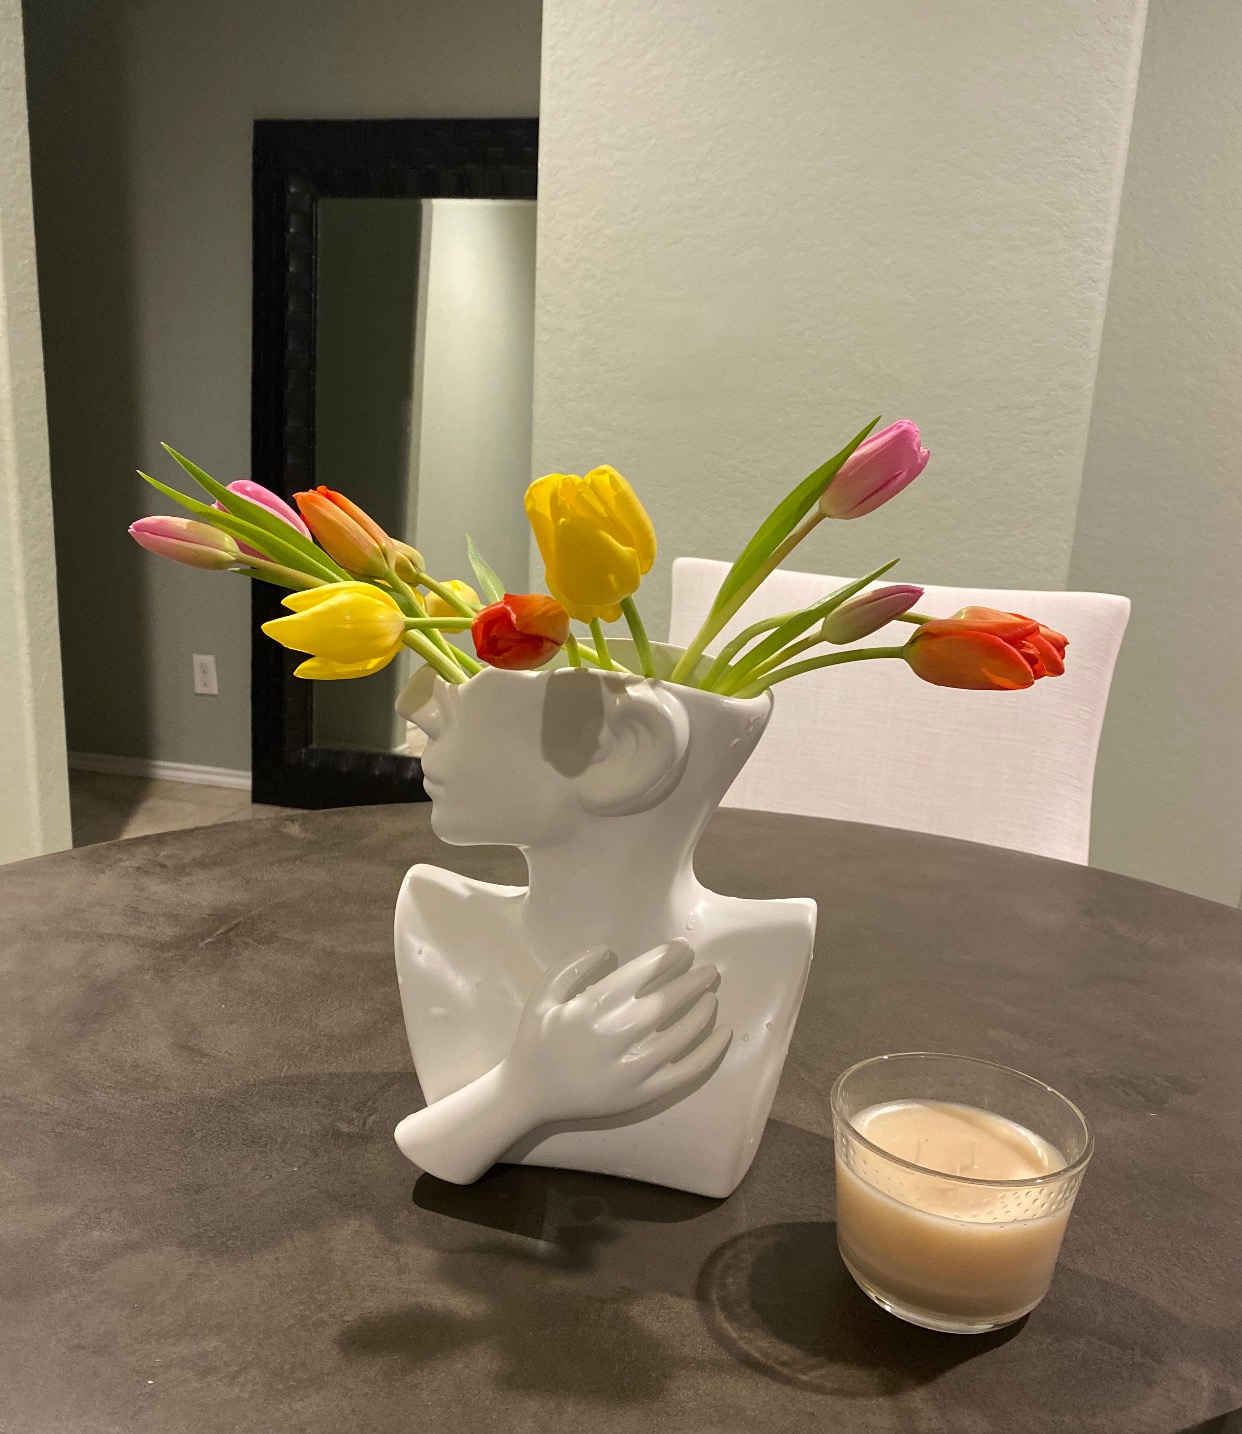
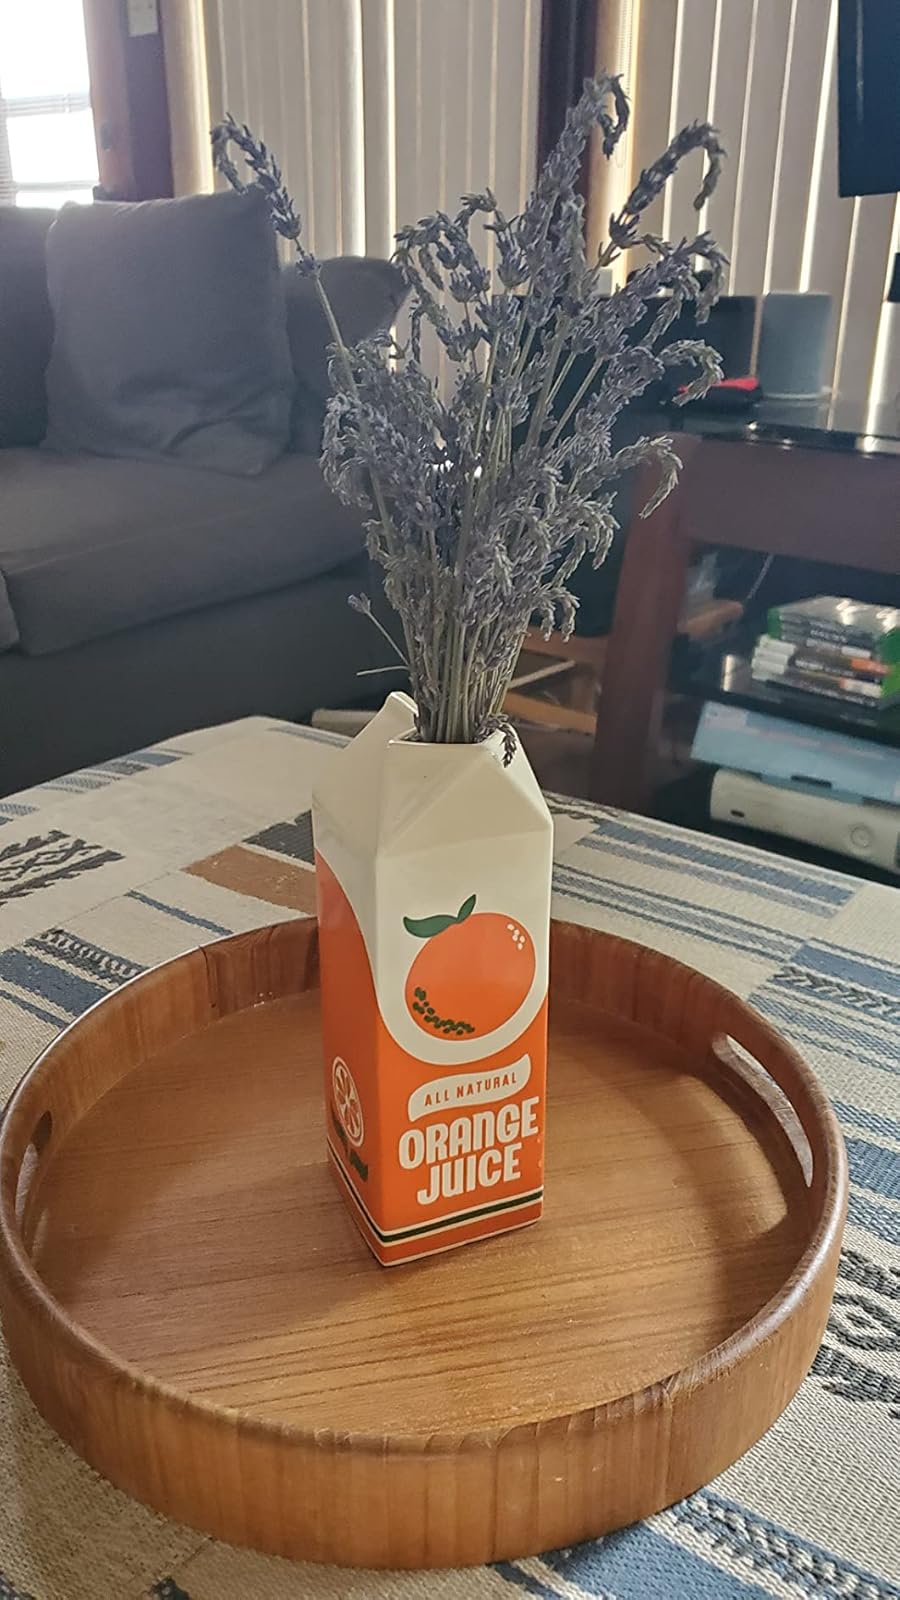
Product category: vase
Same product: no